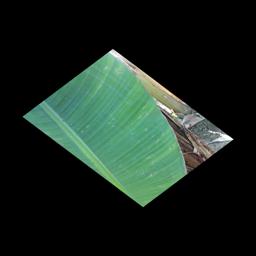
Label: BLACK SIGATOKA